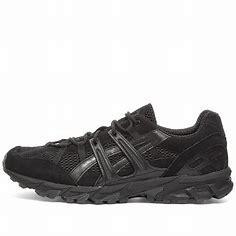
Brand: Asics
Model: Gel Sonoma 15 50